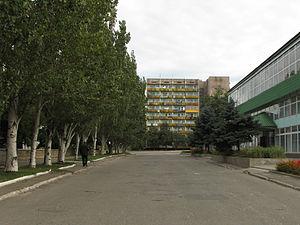
Lyssytchansk est une ville industrielle de l'oblast de Louhansk, en Ukraine, et le centre administratif de la ville de Lyssytchansk. Sa population s'élevait à 101 134 habitants en 2016.